Drug use in music

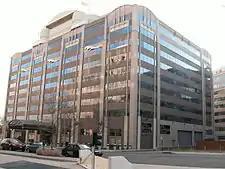
Headquartered in Washington, D.C., the Federal Communications Commission's (FCC) past efforts to push radio stations across the U.S. to avoid playing songs featuring drug references have faced a strong backlash.

The questions of truly how many popular songs out of the total number created refer in some way to substance use as well as to what degree music referencing drug use influences real-life behavior remain open and complex topics. A mere minute reference by itself may have no effect in a listener, and a specific lyrical condemnation may push the listener against a particular drug, trigger curiosity, or simply do nothing. The related issue of music censorship has been a matter debated for decades upon decades as well. In 1972, then Recording Industry Association of America (RIAA) president Stanley Gortikov garnered notice when he remarked, "Music reflects and mirrors a society more than it molds and directs that society." The year previous, the Federal Communications Commission (FCC) had issued an official statement cautioning radio stations to exercise "reasonable judgement" before playing records that might "promote or glorify" illegal drug use. Months of First Amendment based legal wrangling immediately followed, causing FCC backtracking. The inherent vagueness involved in trying to set up anti-drug standards, haggling about points in language, majorly complicate even non-governmental self-censorship.